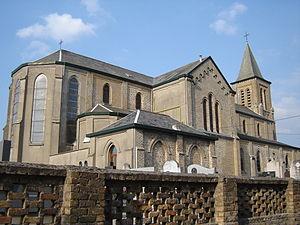
Eglise Saint-Vincent à Ghyvelde.